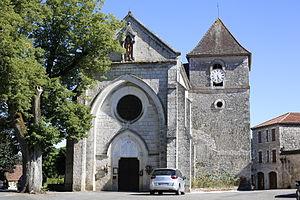
Église Saint-Sulpice de Meyronne
L'église Saint-Sulpice est une église catholique située à Meyronne, en France.